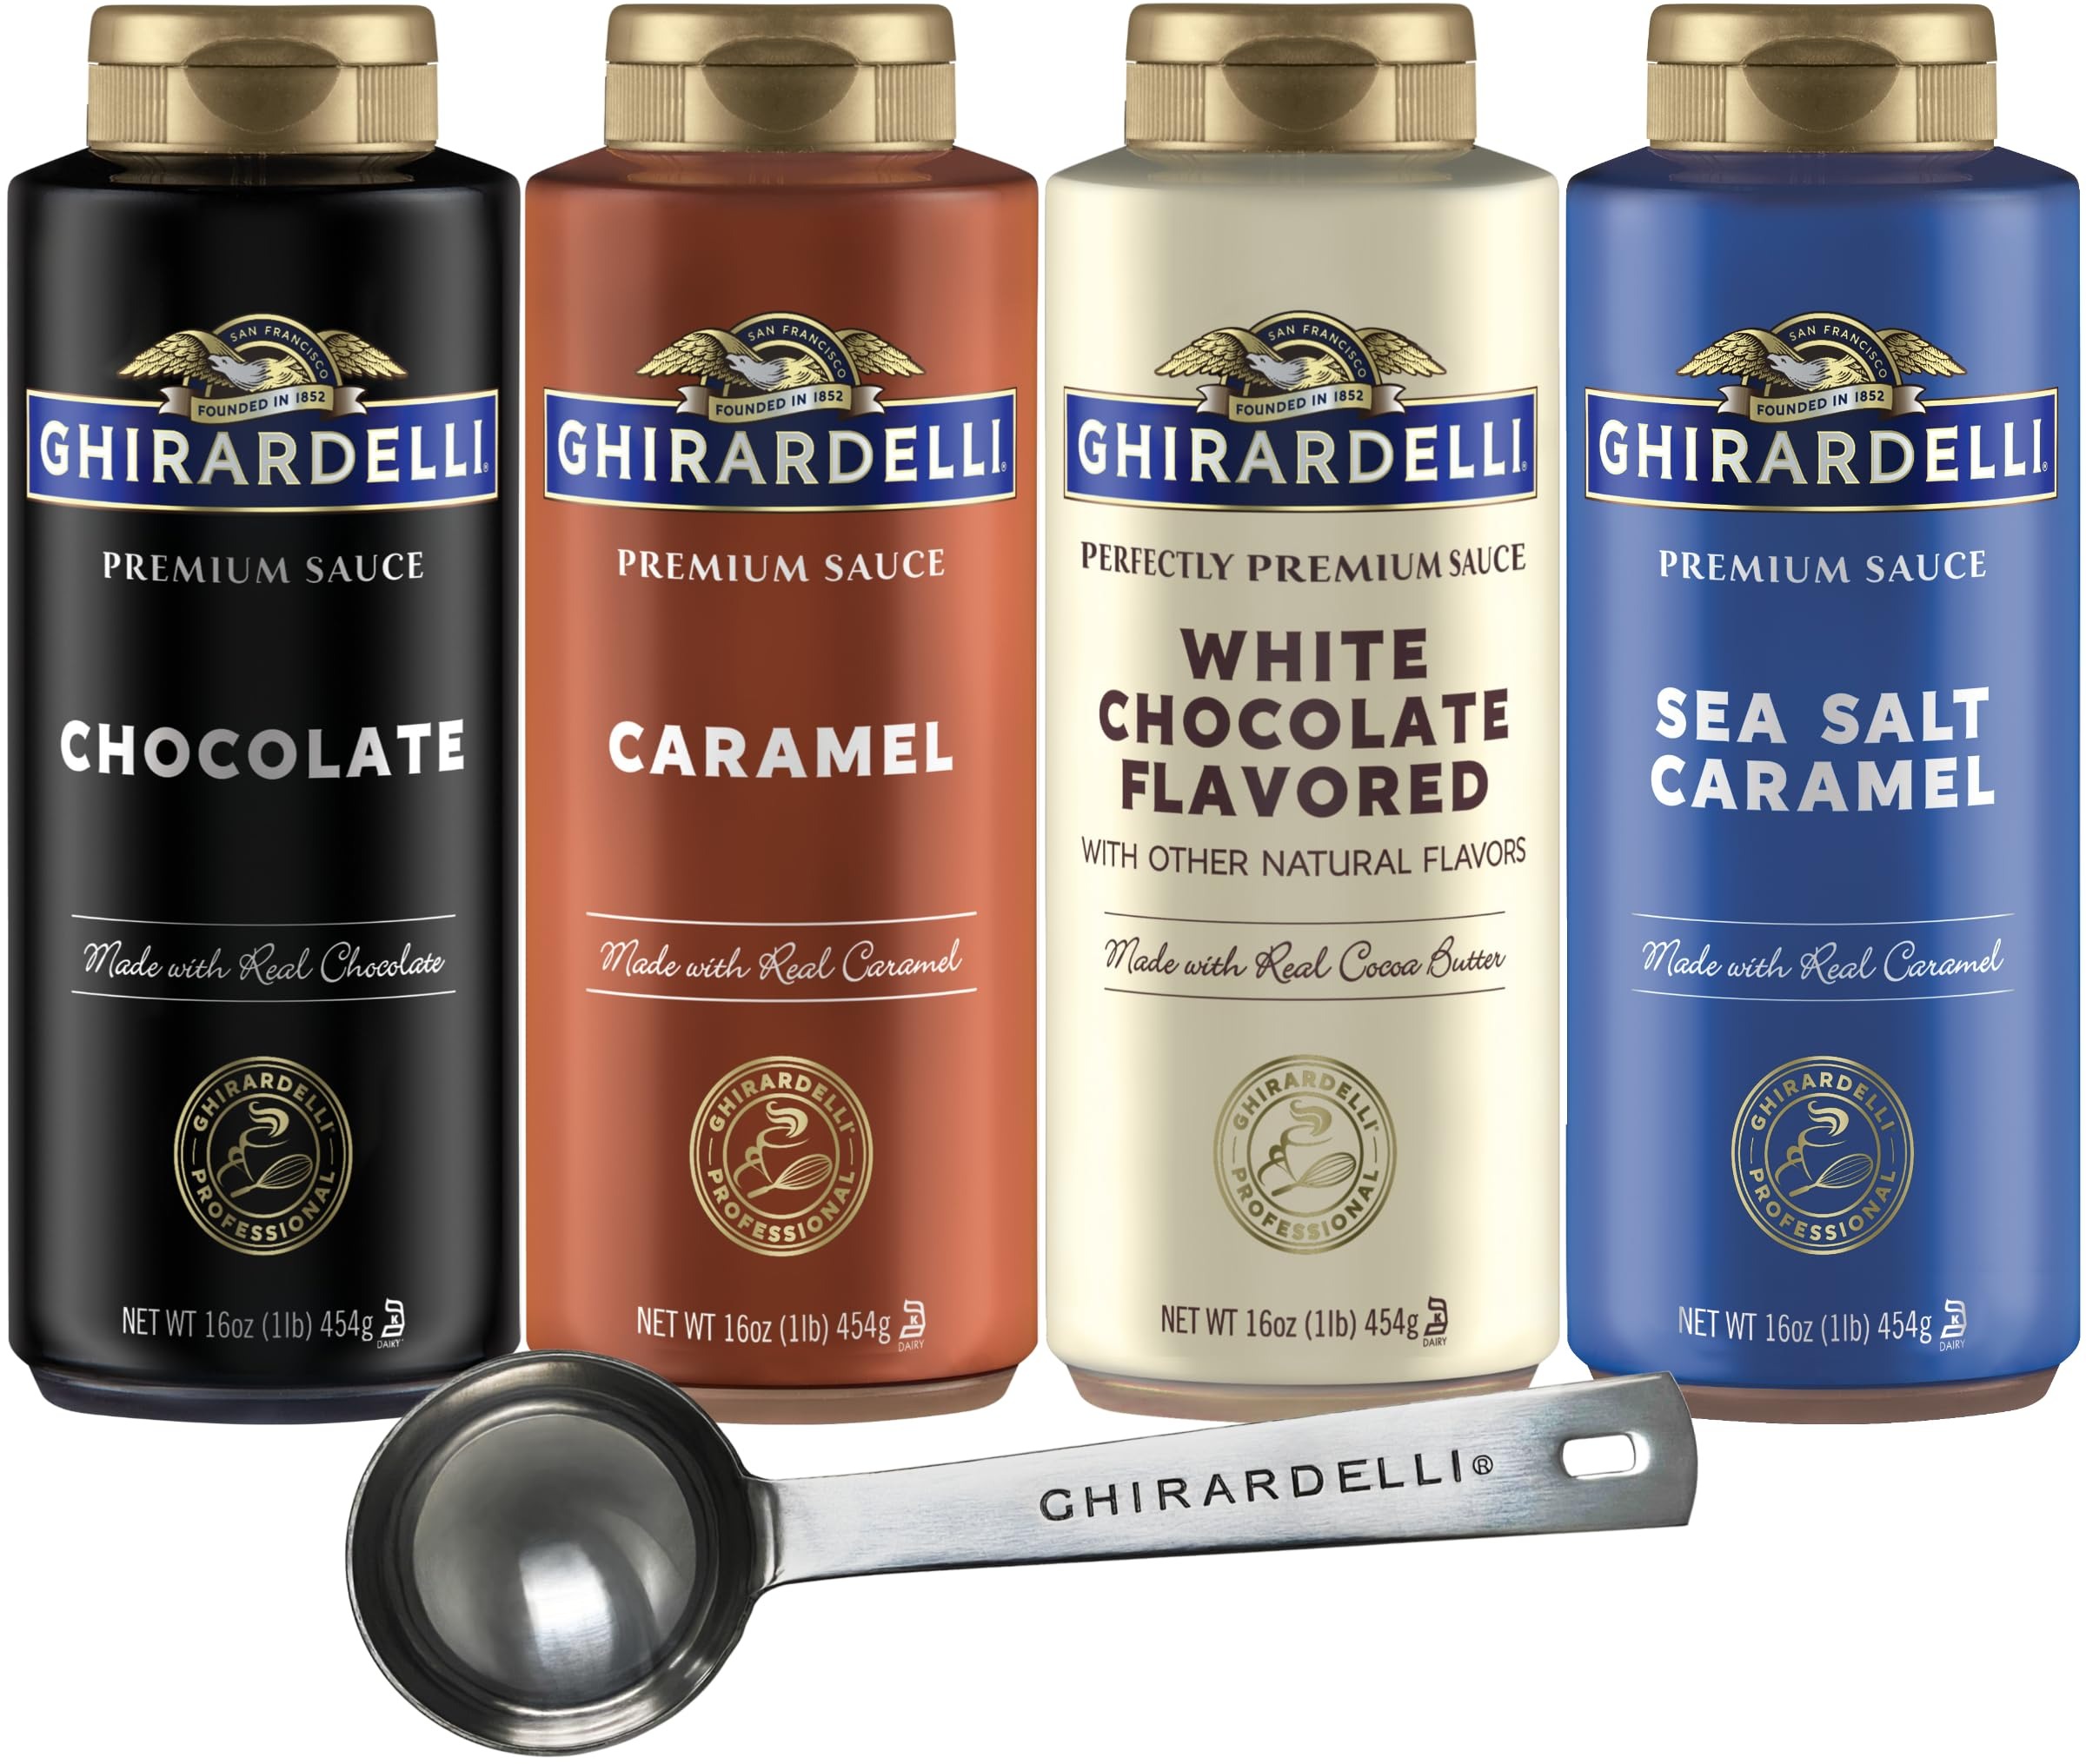
Item Name: Ghirardelli Chocolate, Caramel, White Chocolate and Sea Salt Caramel Flavored Sauce 16 oz Bottles (Pack of 4) with Ghirardelli Stamped Barista Spoon
Bullet Point 1: 4 - 16 oz bottles of Ghirardelli Flavored Sauces, 1 of each: Chocolate, Caramel, White Chocolate and Sea Salt Caramel (Packaging may vary)
Bullet Point 2: 1 - Ghirardelli Stamped Barista Spoon
Bullet Point 3: Enjoy the unsurpassed quality and taste of Ghirardelli Flavored Sauces
Bullet Point 4: Silky smooth flavored sauce for hot and cold specialty coffee beverages
Bullet Point 5: Great for mochas, milkshakes, dipping sauces, dessert toppings, decoration and plating
Product Description: <b>GHIRARDELLI HERITAGE, SINCE 1852</b><br><br> In 1849, during the California Gold Rush, Italian-born Domingo Ghirardelli moved to America and opened a store in a mining camp. After discovering the miners were starved for luxuries and needed something to spend their gold dust on, he started stocking chocolate delicacies. In 1852, the enterprising immigrant founded a confectionery shop in San Francisco, which eventually became the modern-day Ghirardelli Chocolate Company. Today, Ghirardelli is America’s oldest continuously operating chocolate maker. Ghirardelli products are sold in grocery stores, foodservice and e-commerce and Ghirardelli also has its own chocolate and ice cream shops across the country. <br><br> Ghirardelli continues to build on its rich tradition of quality products and innovation, from premium sauces, Hot Fudge, Sweet Ground Chocolate Powders and Vanilla Flavored Powder Base.
Value: 64.0
Unit: Ounce

Price: 52.92